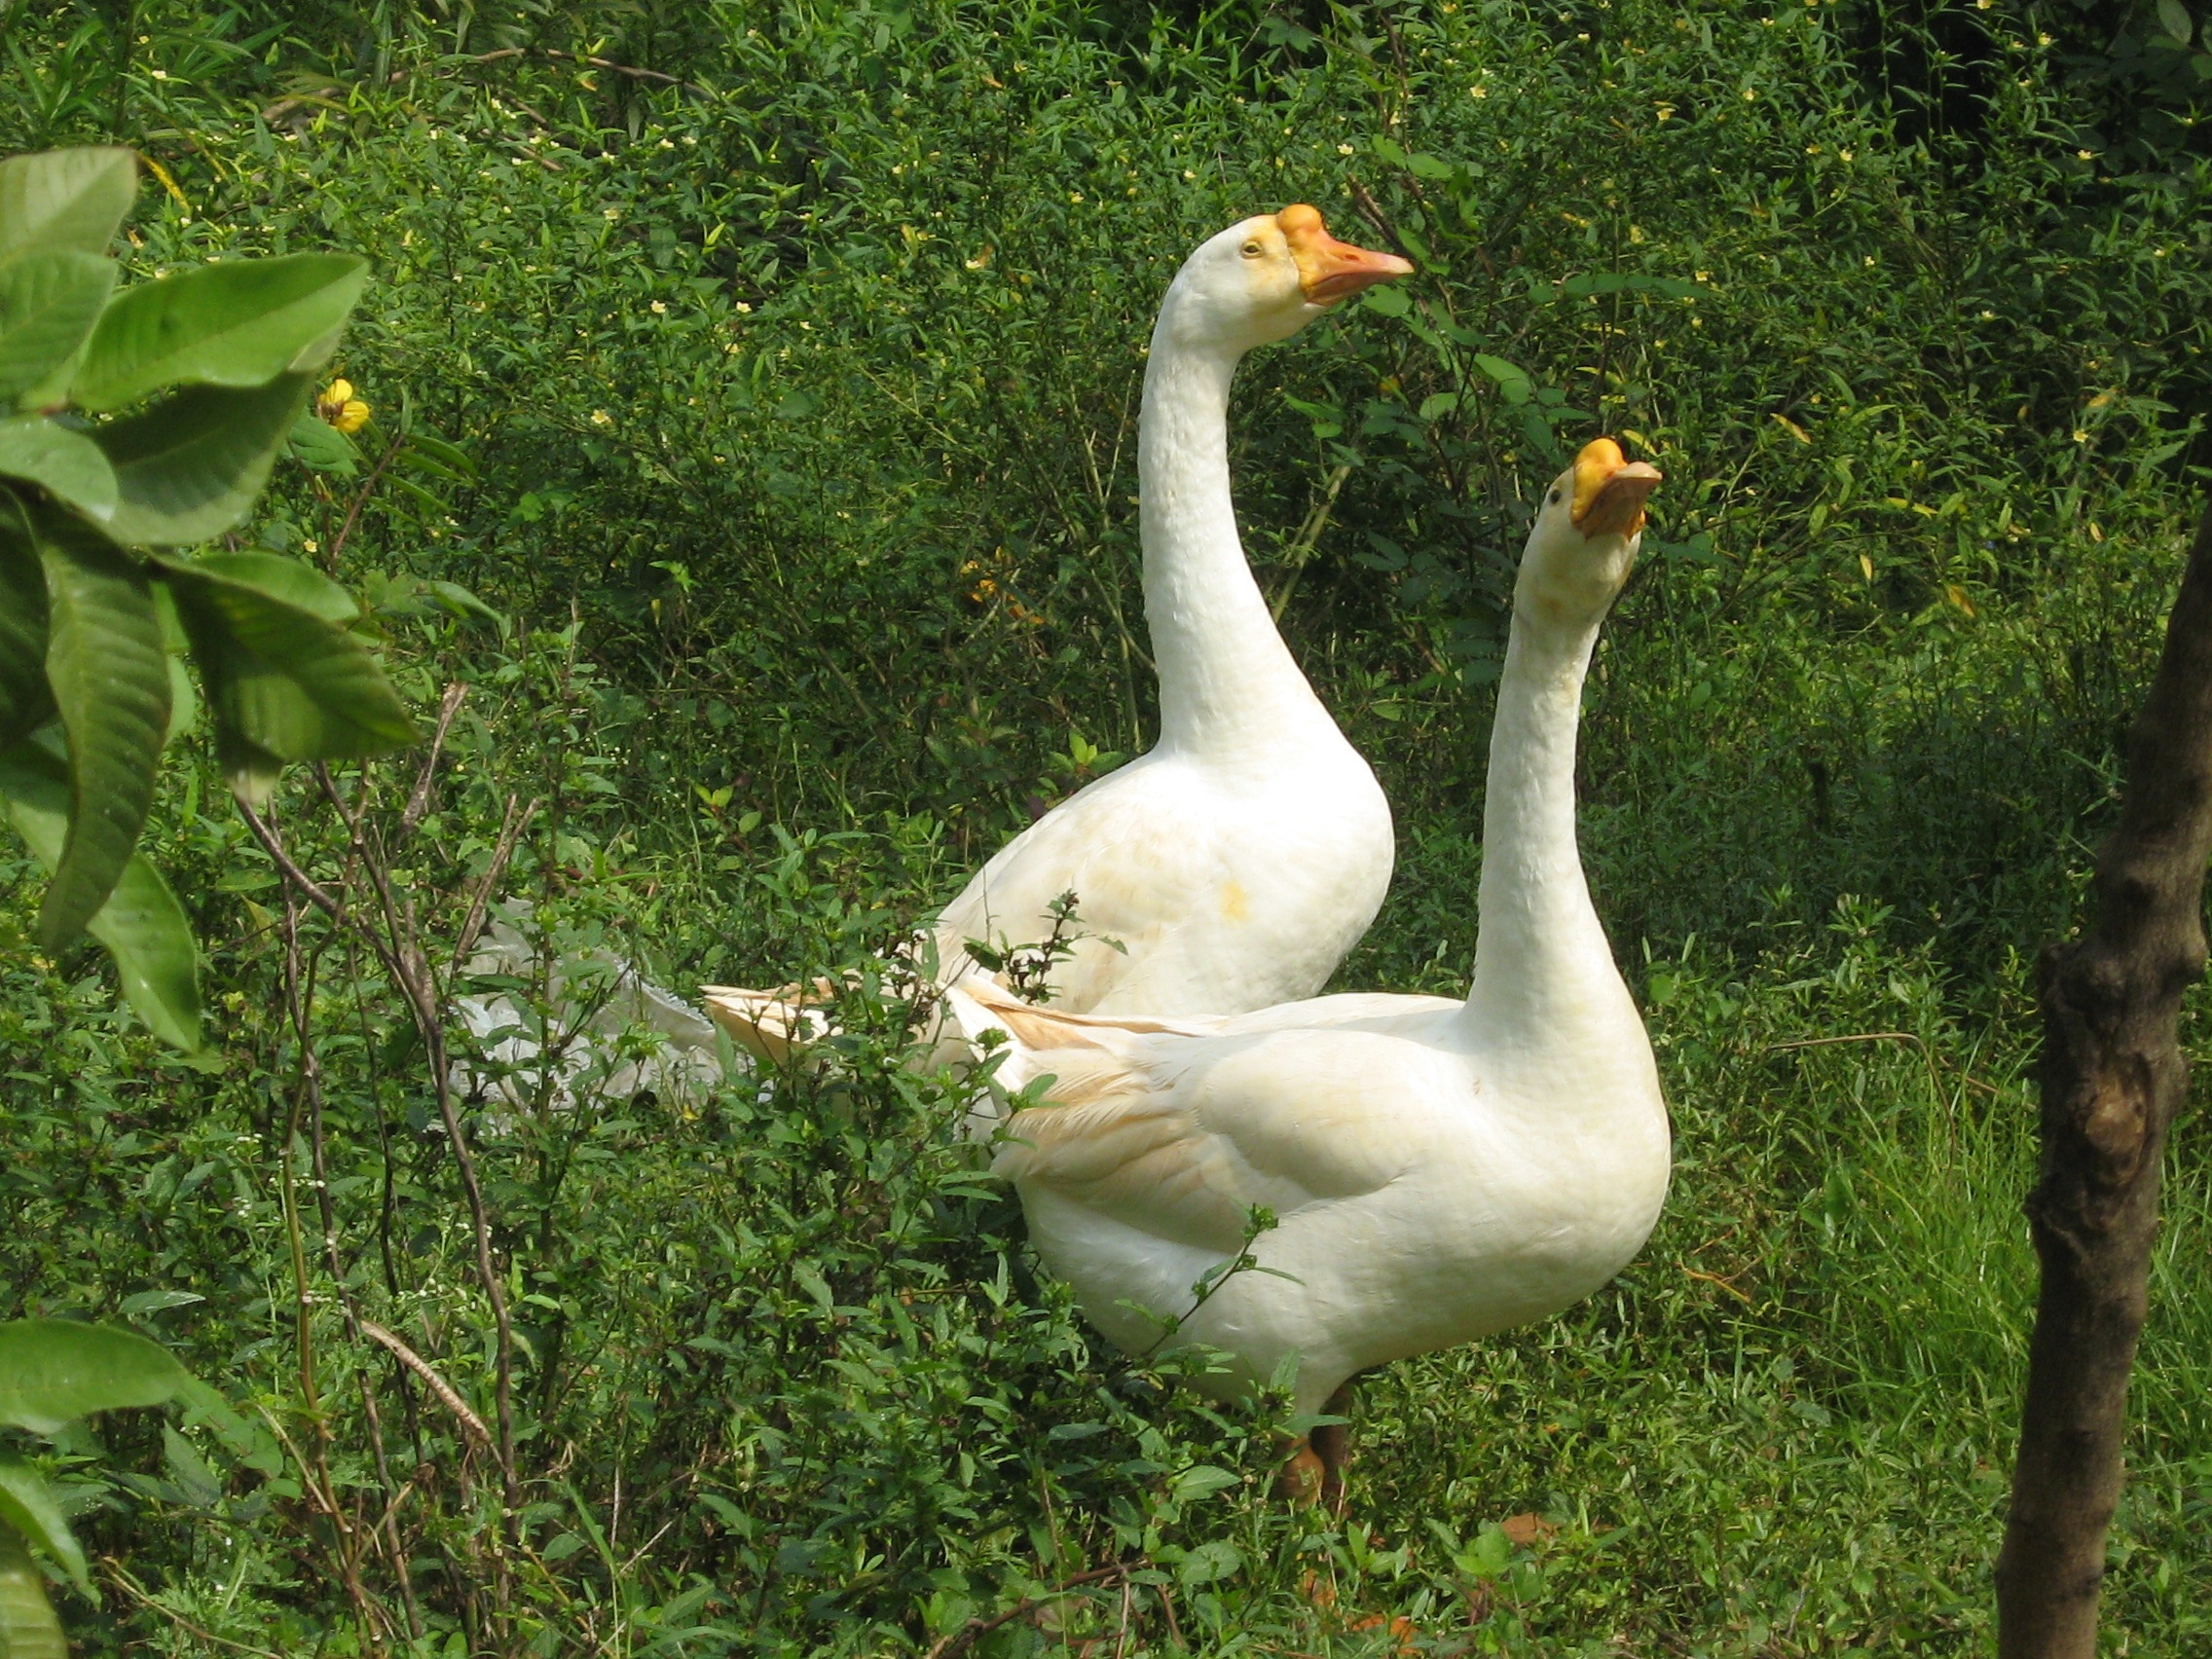
bird, wildlife, beak, fauna, swan, duck, goose, vertebrate, ducks, waterfowl, water bird, ducks geese and swans, nature with birds